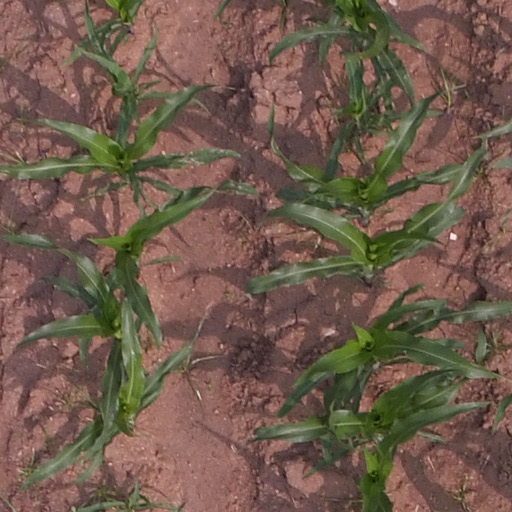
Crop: maize; corn